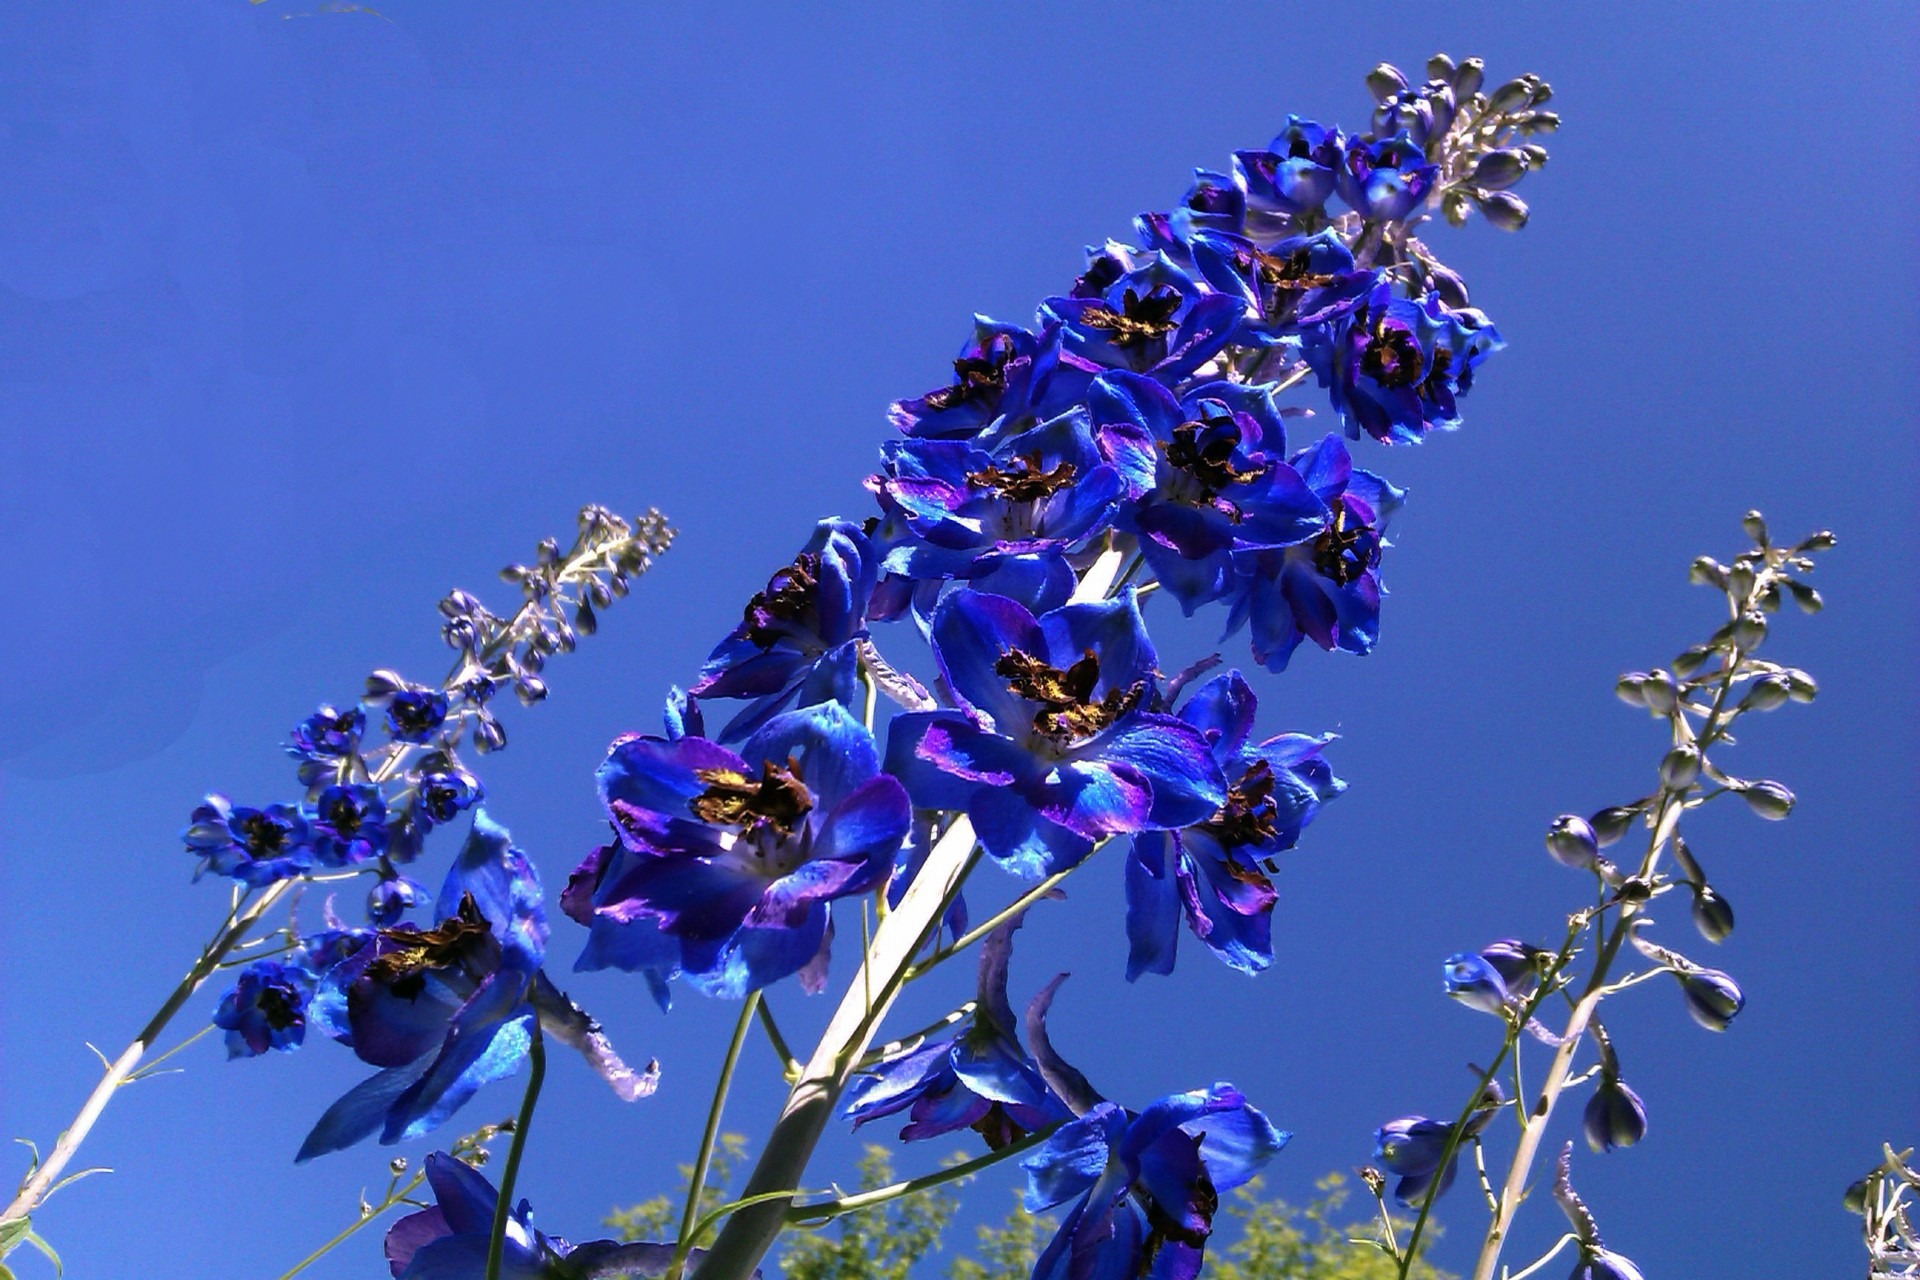
nature, blossom, plant, sky, stem, leaf, flower, petal, bloom, floral, environment, herb, natural, botany, blue, agriculture, flora, lavender, botanical, wildflower, outdoors, vegetation, horticulture, organic, macro photography, blue flowers, flowering plant, delphinium, land plant, english lavender, blue tall flowers